Simon of Apulia

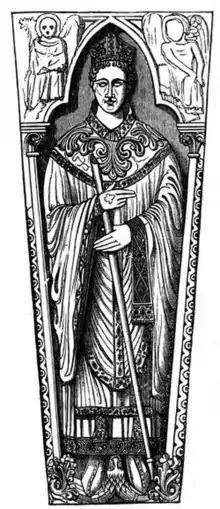
Simon, Bishop of Exeter (died 1223); from his tomb at Exeter, showing rich mass-vestments.

Simon of Apulia (died 1223) was an Italian-born canon lawyer who served as Bishop of Exeter in Devon, England, from 1214 until his death in 1223.